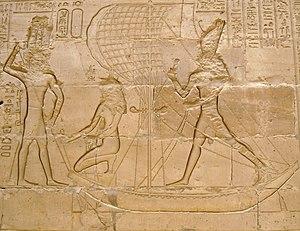
Horus est l'une des plus anciennes divinités égyptiennes. Les représentations les plus communes le dépeignent comme un faucon couronné du pschent ou comme un homme hiéracocéphale. Son nom signifie « le Lointain » en référence au vol majestueux du rapace. Son culte remonte à la préhistoire égyptienne. La plus ancienne cité à s'être placée sous son patronage semble être Nekhen, la « Ville du Faucon ». Dès les origines, Horus se trouve étroitement associé à la monarchie pharaonique en tant que dieu protecteur et dynastique. Les Suivants d’Horus sont ainsi les premiers souverains à s'être placés sous son obédience. Aux débuts de l’époque historique, le faucon sacré figure sur la palette du roi Narmer et, dès lors, sera constamment associé au pouvoir royal.